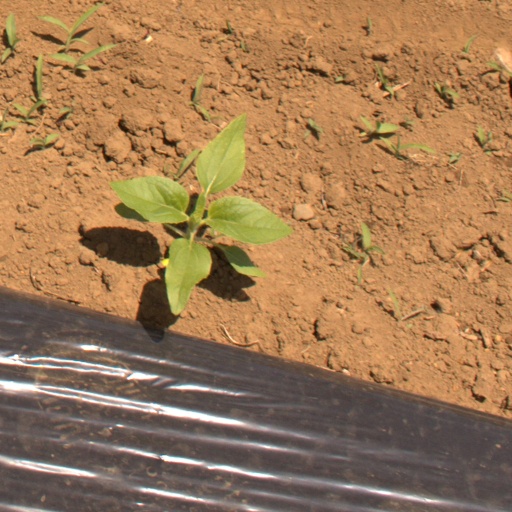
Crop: Jerusalem artichoke